Elena Mosaner

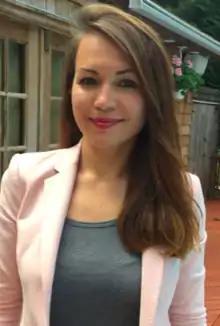
Hypnotherapist, personal coach, author, filmmaker, founder of AlphaMind Method Elena Mosaner

Elena Mosaner, formerly known as Beloff, is a Russian-born American National Guild of Hypnotists (NGH) Certified hypnotherapist and professional certified coach by ICF (International Coach Federation), author and filmmaker. She has her own private practice in New York City and the San Diego Area. Mosaner founded the practice Inside Hypnosis in New York City, and is the founder of the AlphaMind self hypnosis app.